1903 Michigan Wolverines football team

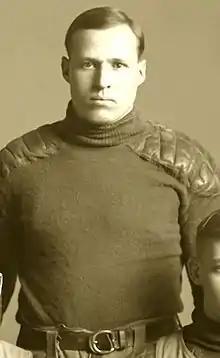
"Big Joe" Curtis started all 12 games at left tackle for the 1903 team.

On November 14, 1903, Michigan played Wisconsin in a game starting at 2:00 pm on Ferry Field. Michigan won the game, played in 35-minute halves, by a score of 16 to 0. "The New York Times" called it "one of the cleanest football games every played here." Although Michigan outgained Wisconsin 165 yards to 55 yards and kept the ball "almost constantly in Wisconsin's territory," the first half ended in a scoreless tie.